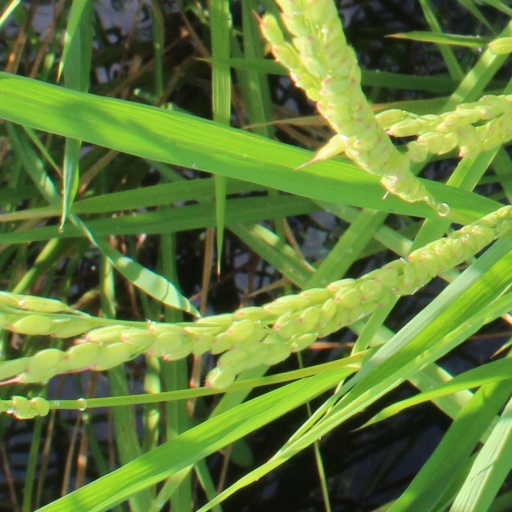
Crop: rice